Aram Mnatsakanov

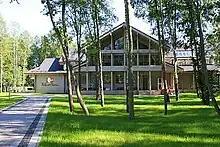
Rybka Na Dache, one of Probka Restaurant Group's restaurants in St. Petersburg, Russia.

Probka Restaurant Group (Russian Cyrillic: ресторанная группа Пробка) is a restaurant group that was founded by Mnatsakanov in 2001 with the establishment of the wine bar, Probka (English translation: wine bottle cork), and the Italian restaurant, Il Grappolo, in St. Petersburg. It now consists of nine Italian restaurants and one Russian restaurant which are spread all over St. Petersburg. It consists of Ryba Na Dache, Probka, Mozzarella Bar, Gusto and Il Grappolo restaurants among others. The Probka restaurant network consists of a strict Italian cuisine. Although this is the case, the group is experimenting with Asian cuisine as well. To date there are three restaurants with the name "Mozzarella Bar," the last one having been opened in February 2010. These restaurants are among the most successful and popular in St. Petersburg. Probka has become a very influential group in the Russian restaurant industry with mainly Italian cuisine.